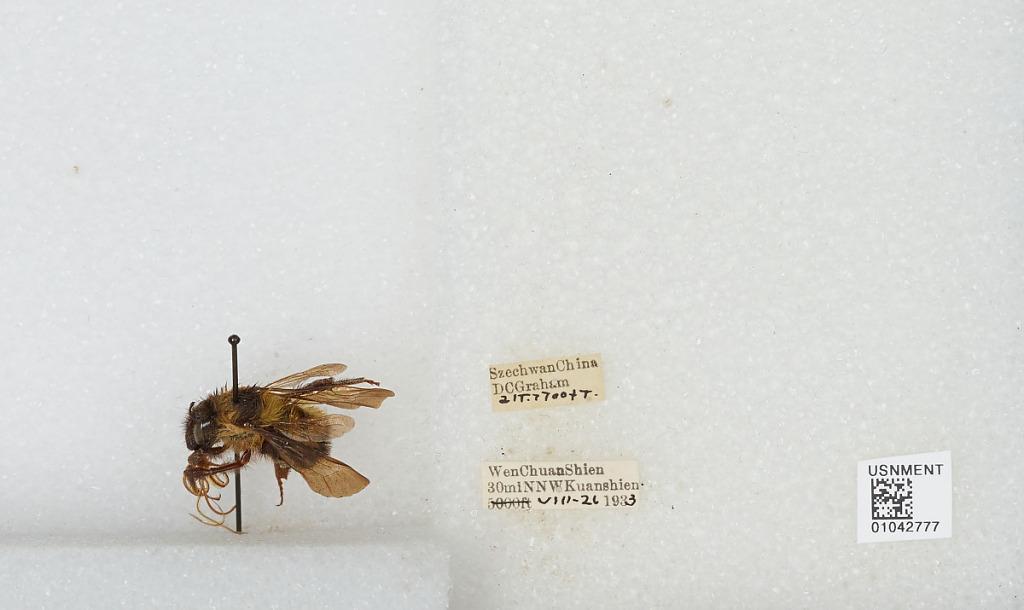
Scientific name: Bombus sp.
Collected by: D. Graham
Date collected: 1933-8-26
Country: China
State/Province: Sichuan
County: Wenchuan Xian
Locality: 30 miles North Northwest of Kuanshien